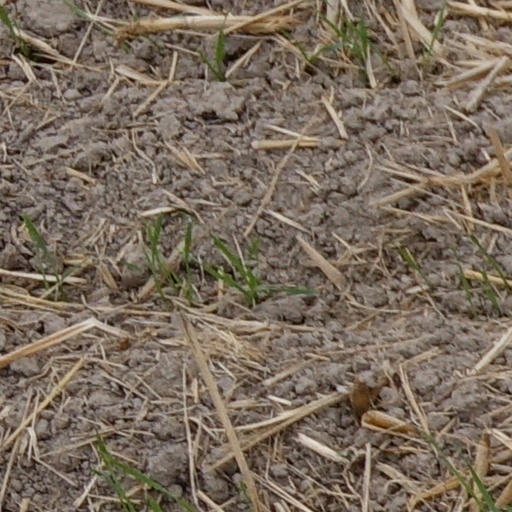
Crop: wheat